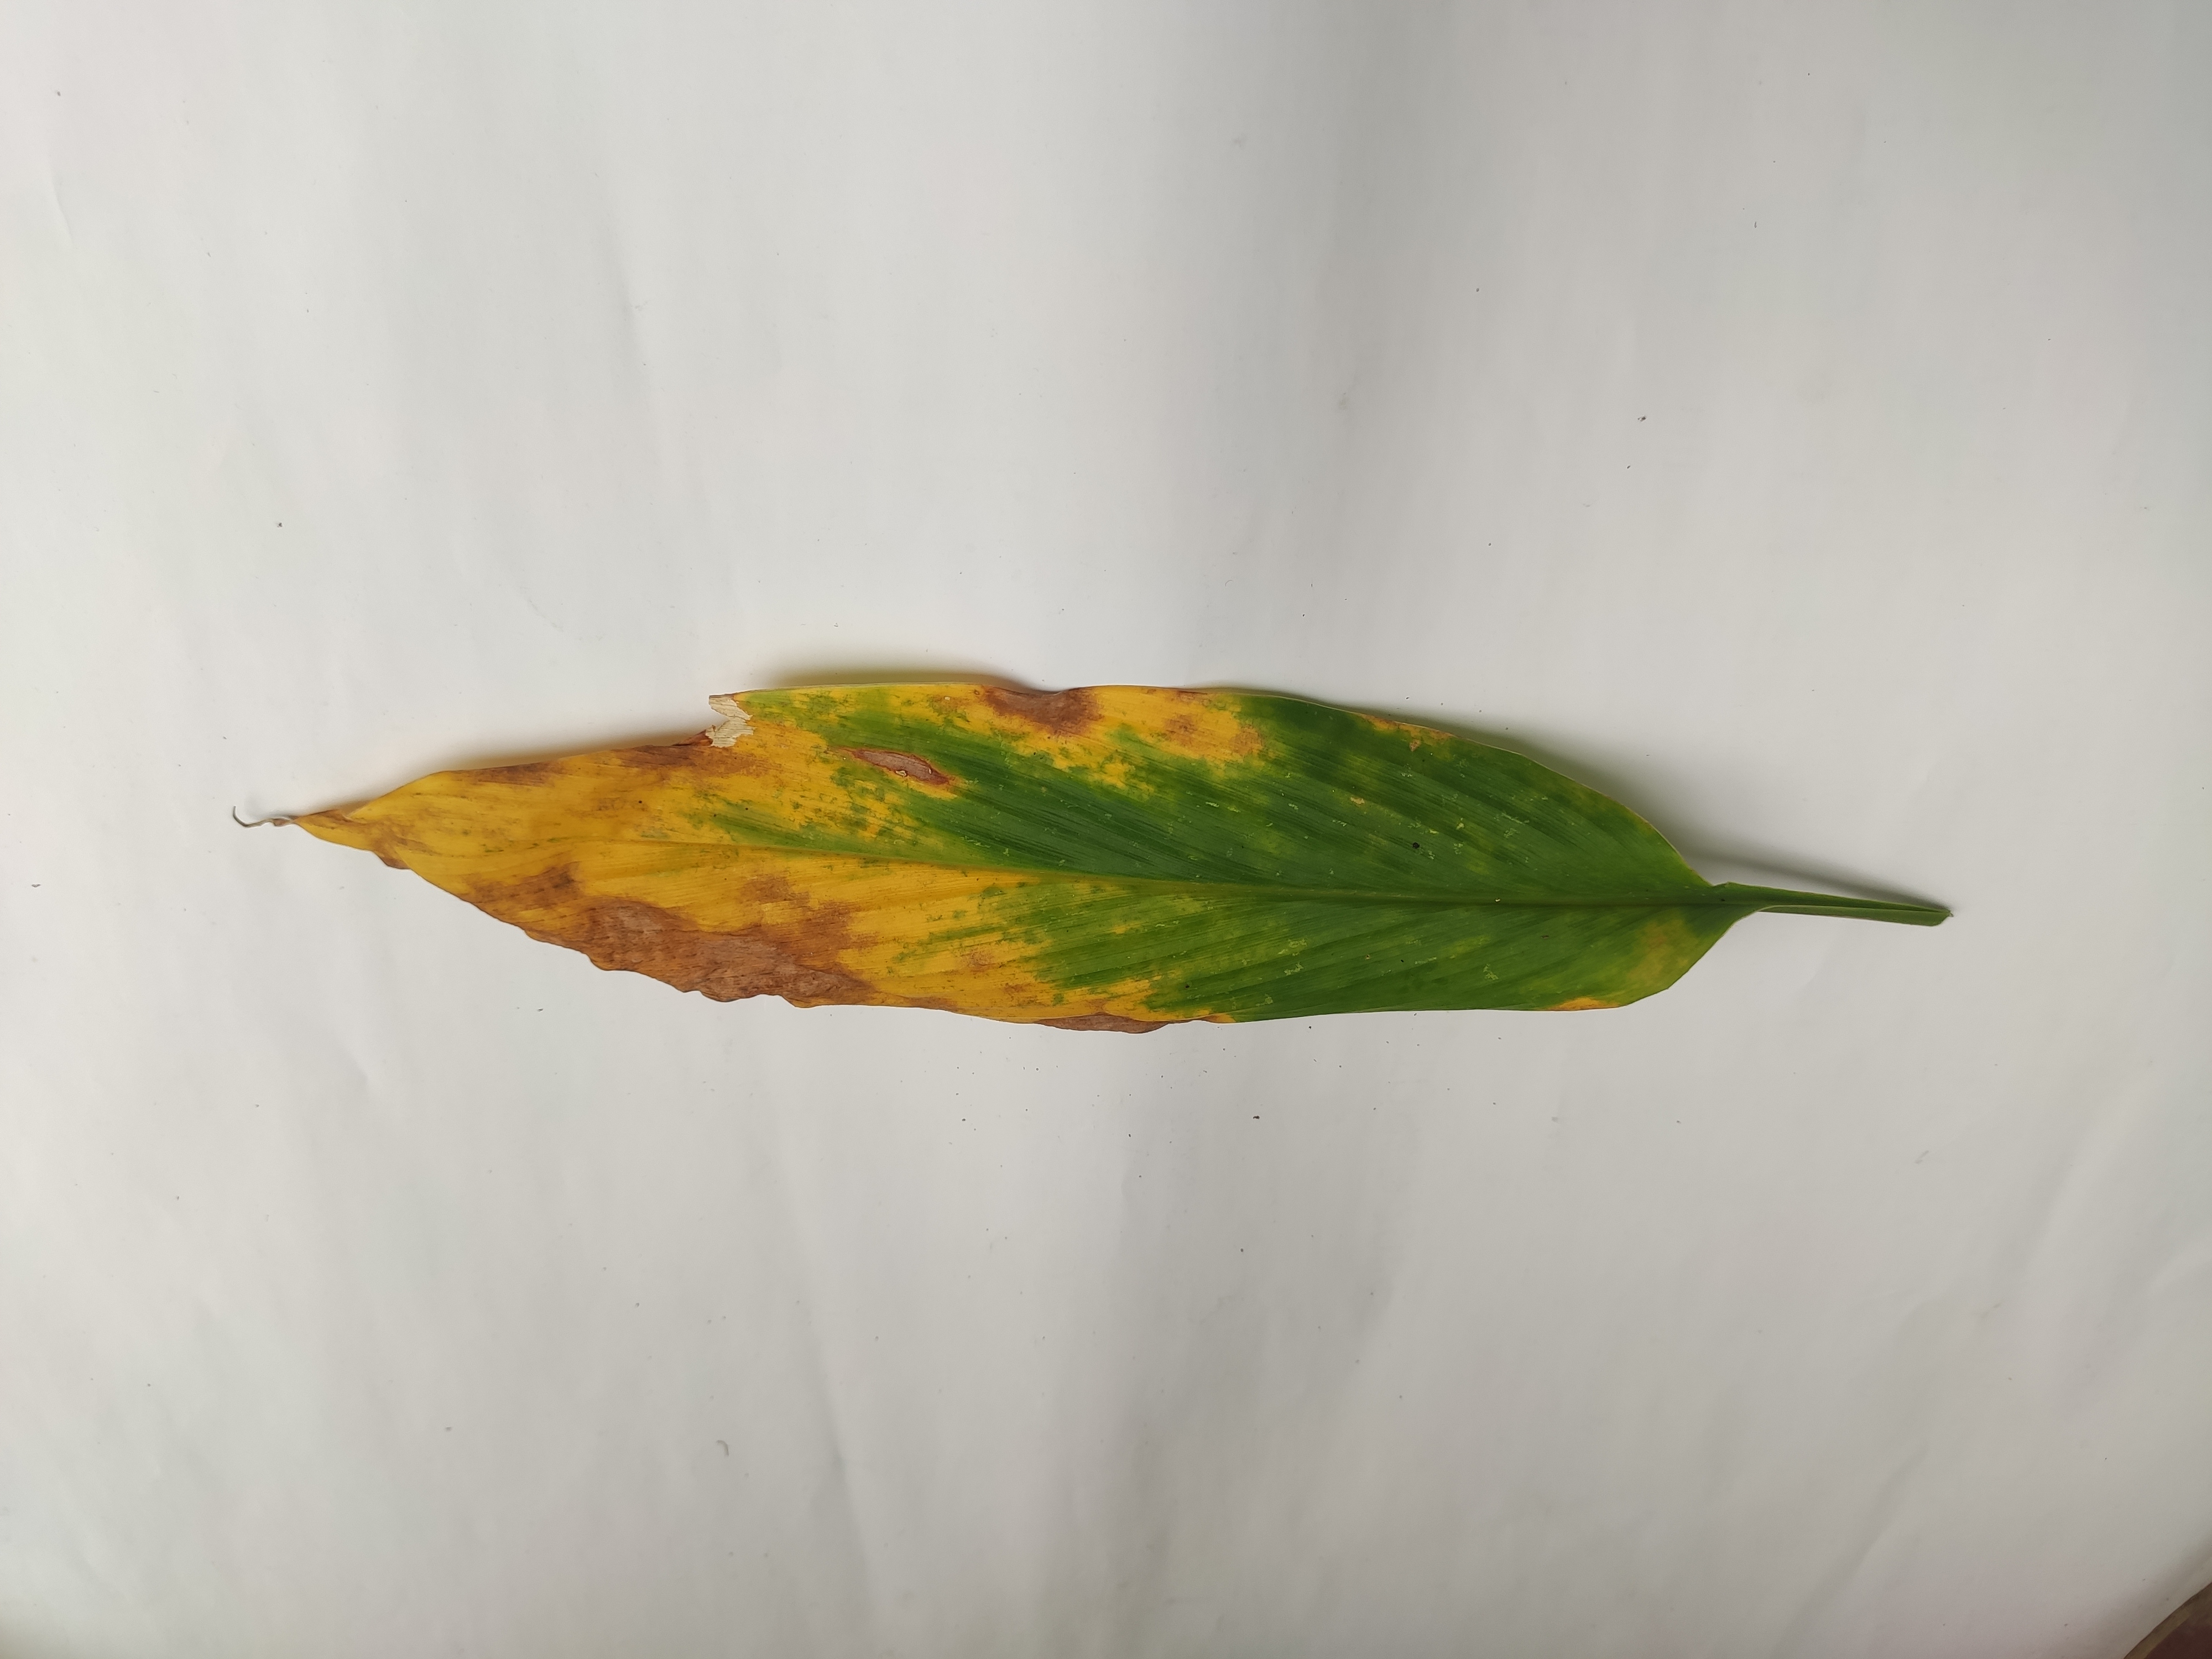
Label: Leaf_Spot